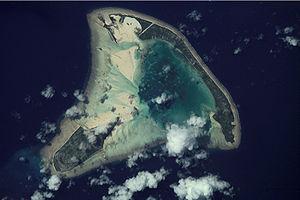
Aranuka, autrefois connue sous les noms de Henderville, Nonouki ou encore Starbuck, est un atoll des Kiribati situé dans les îles Gilbert, juste au nord de l'équateur.
Buariki est une île de l'atoll d'Aranuka dans les Kiribati.
Takaeang est une île de l'atoll d'Aranuka dans les Kiribati.